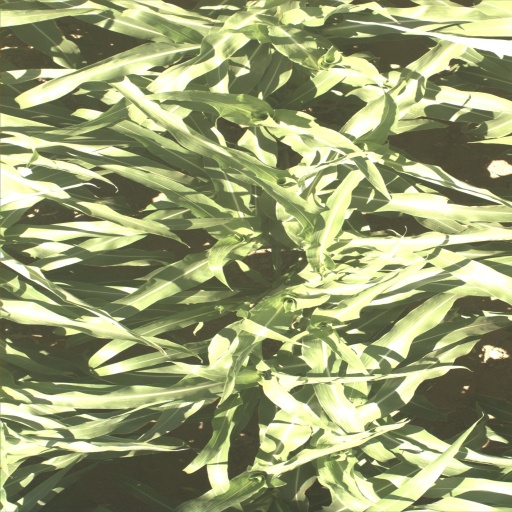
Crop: sorghum